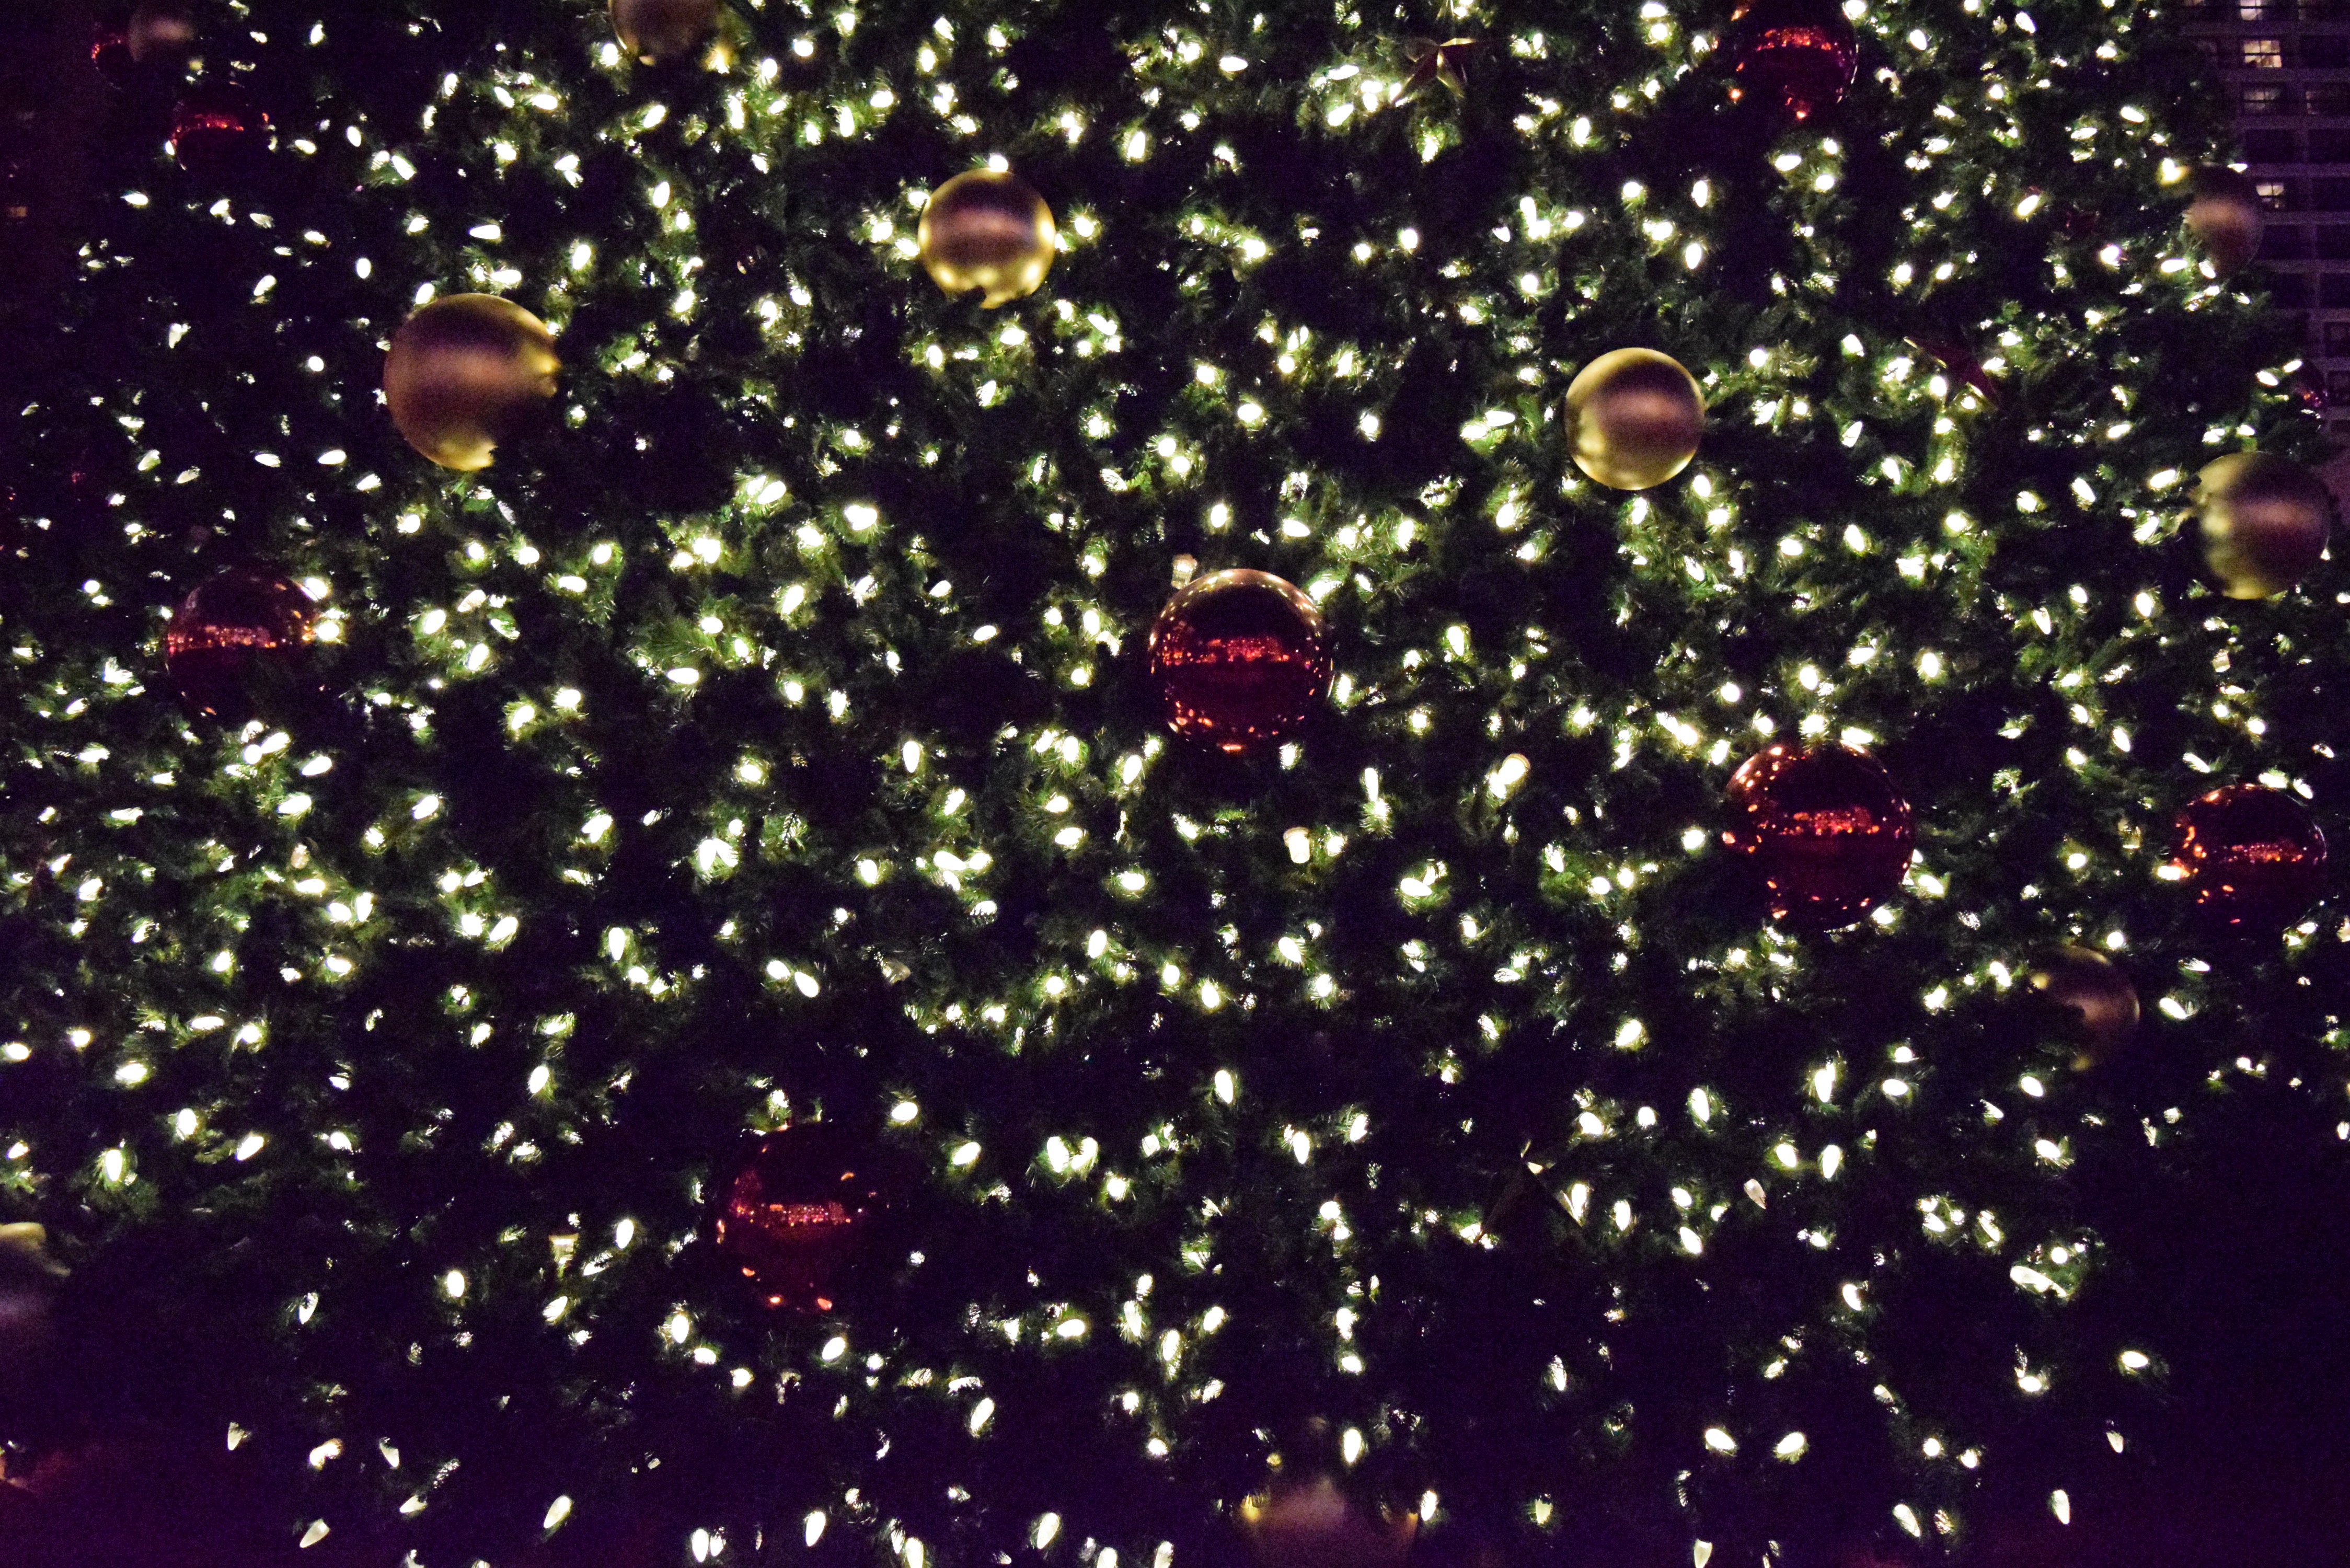
circle, fireworks